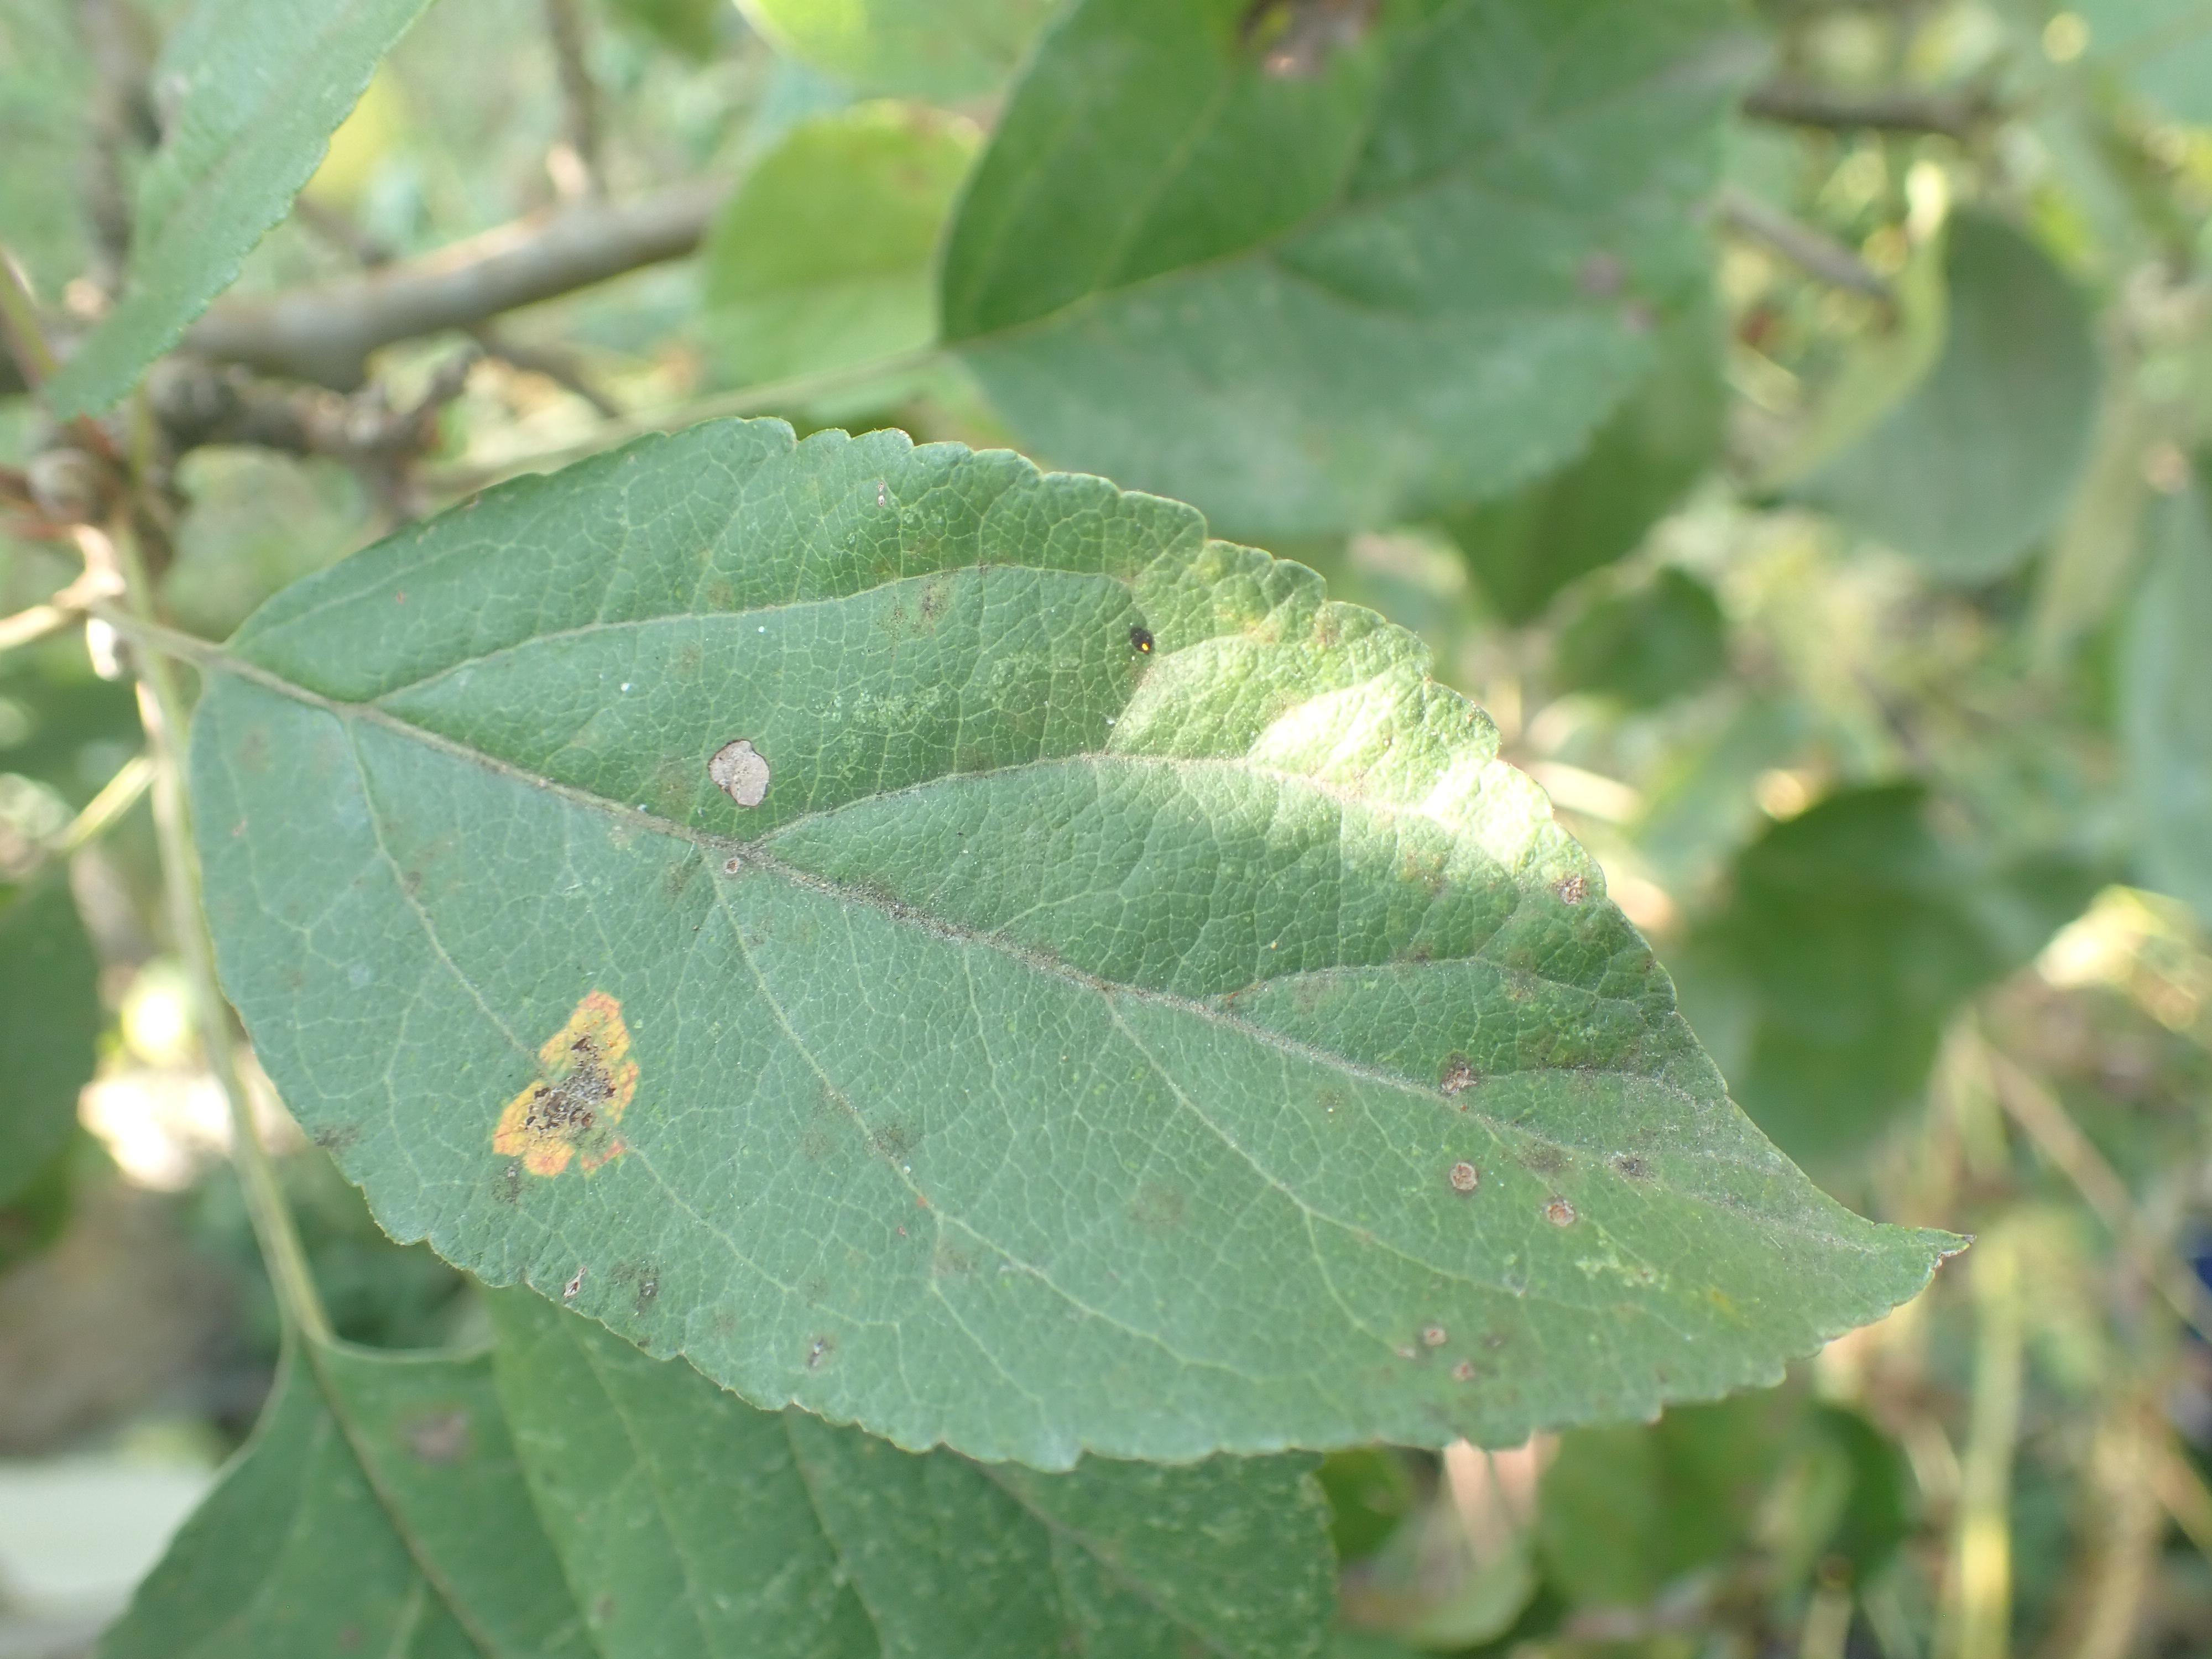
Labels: rust, complex